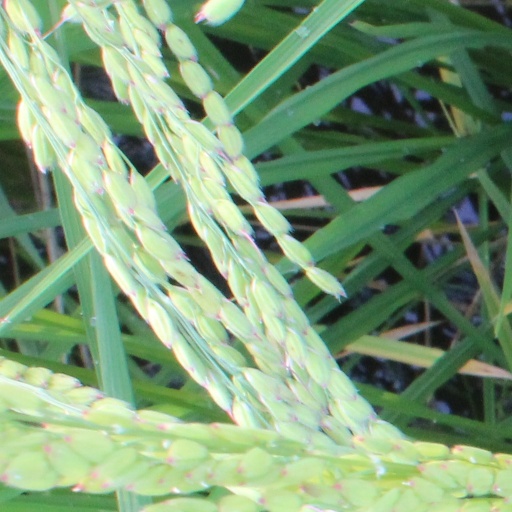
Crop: rice